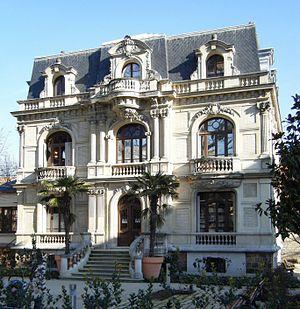
Cette Villa a été construite en 1899 par un rentier de Colombes, Gustave Aubry, sur un domaine ayant appartenu au marquis de L’Aigle et à la famille Sartoris.
La Garenne-Colombes, également nommée localement La Garenne, est une commune française située dans le département des Hauts-de-Seine en région Île-de-France.